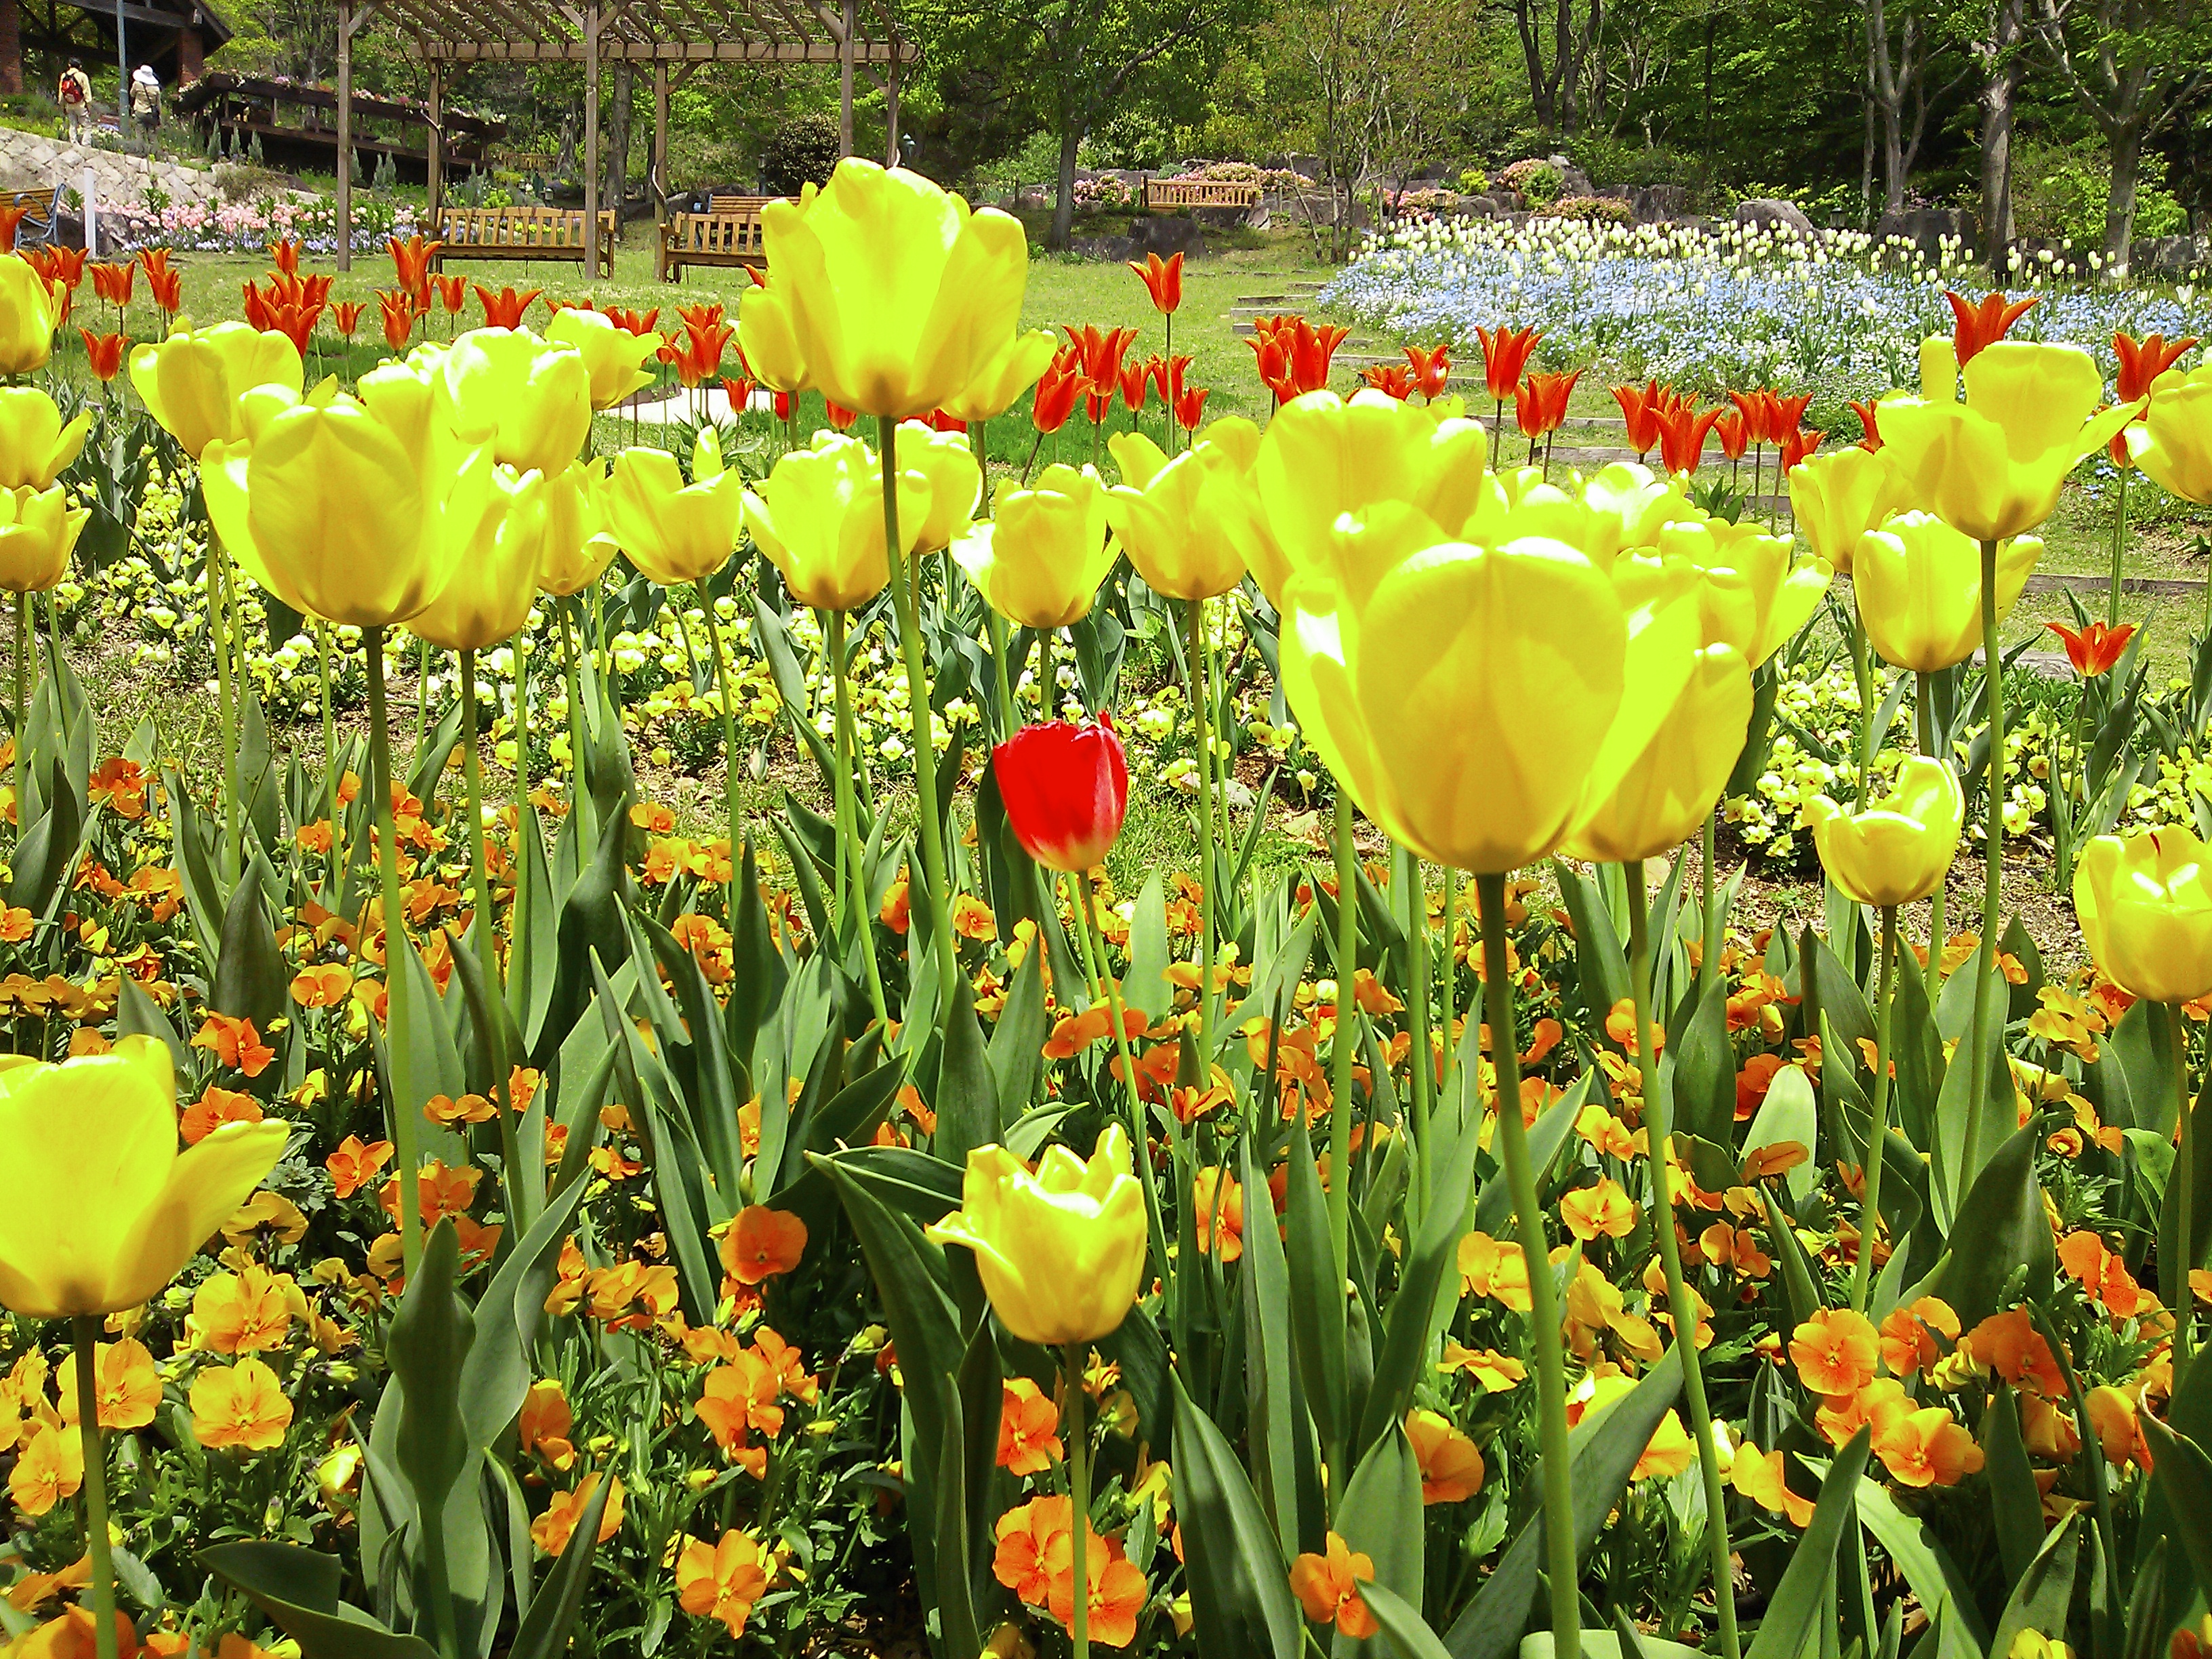
tulip, flower, plant, ecoregion, green, botany, petal, natural landscape, leaf, natural environment, vegetation, grass, yellow, sunlight, biome, landscape, flowering plant, shrub, groundcover, meadow, grassland, field, grass family, annual plant, plantation, art, landscaping, wildflower, garden, herbaceous plant, perennial plant, tree, plant stem, gardening, prairie, coquelicot, lily family, floristry, bud, poppy family